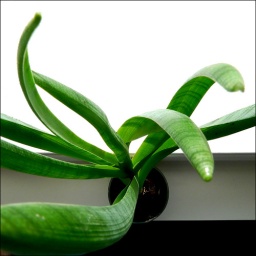
plant in the kitchen